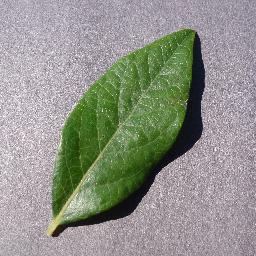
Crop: blueberry
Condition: healthy